Ron Rolston

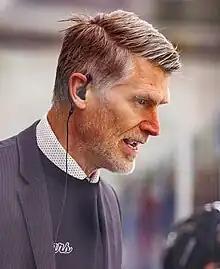

Ronald Rolston (born October 14, 1966) is an American ice hockey coach who is currently Associate Head Coach at Providence College. He was previously the head coach of the Buffalo Sabres of the National Hockey League.